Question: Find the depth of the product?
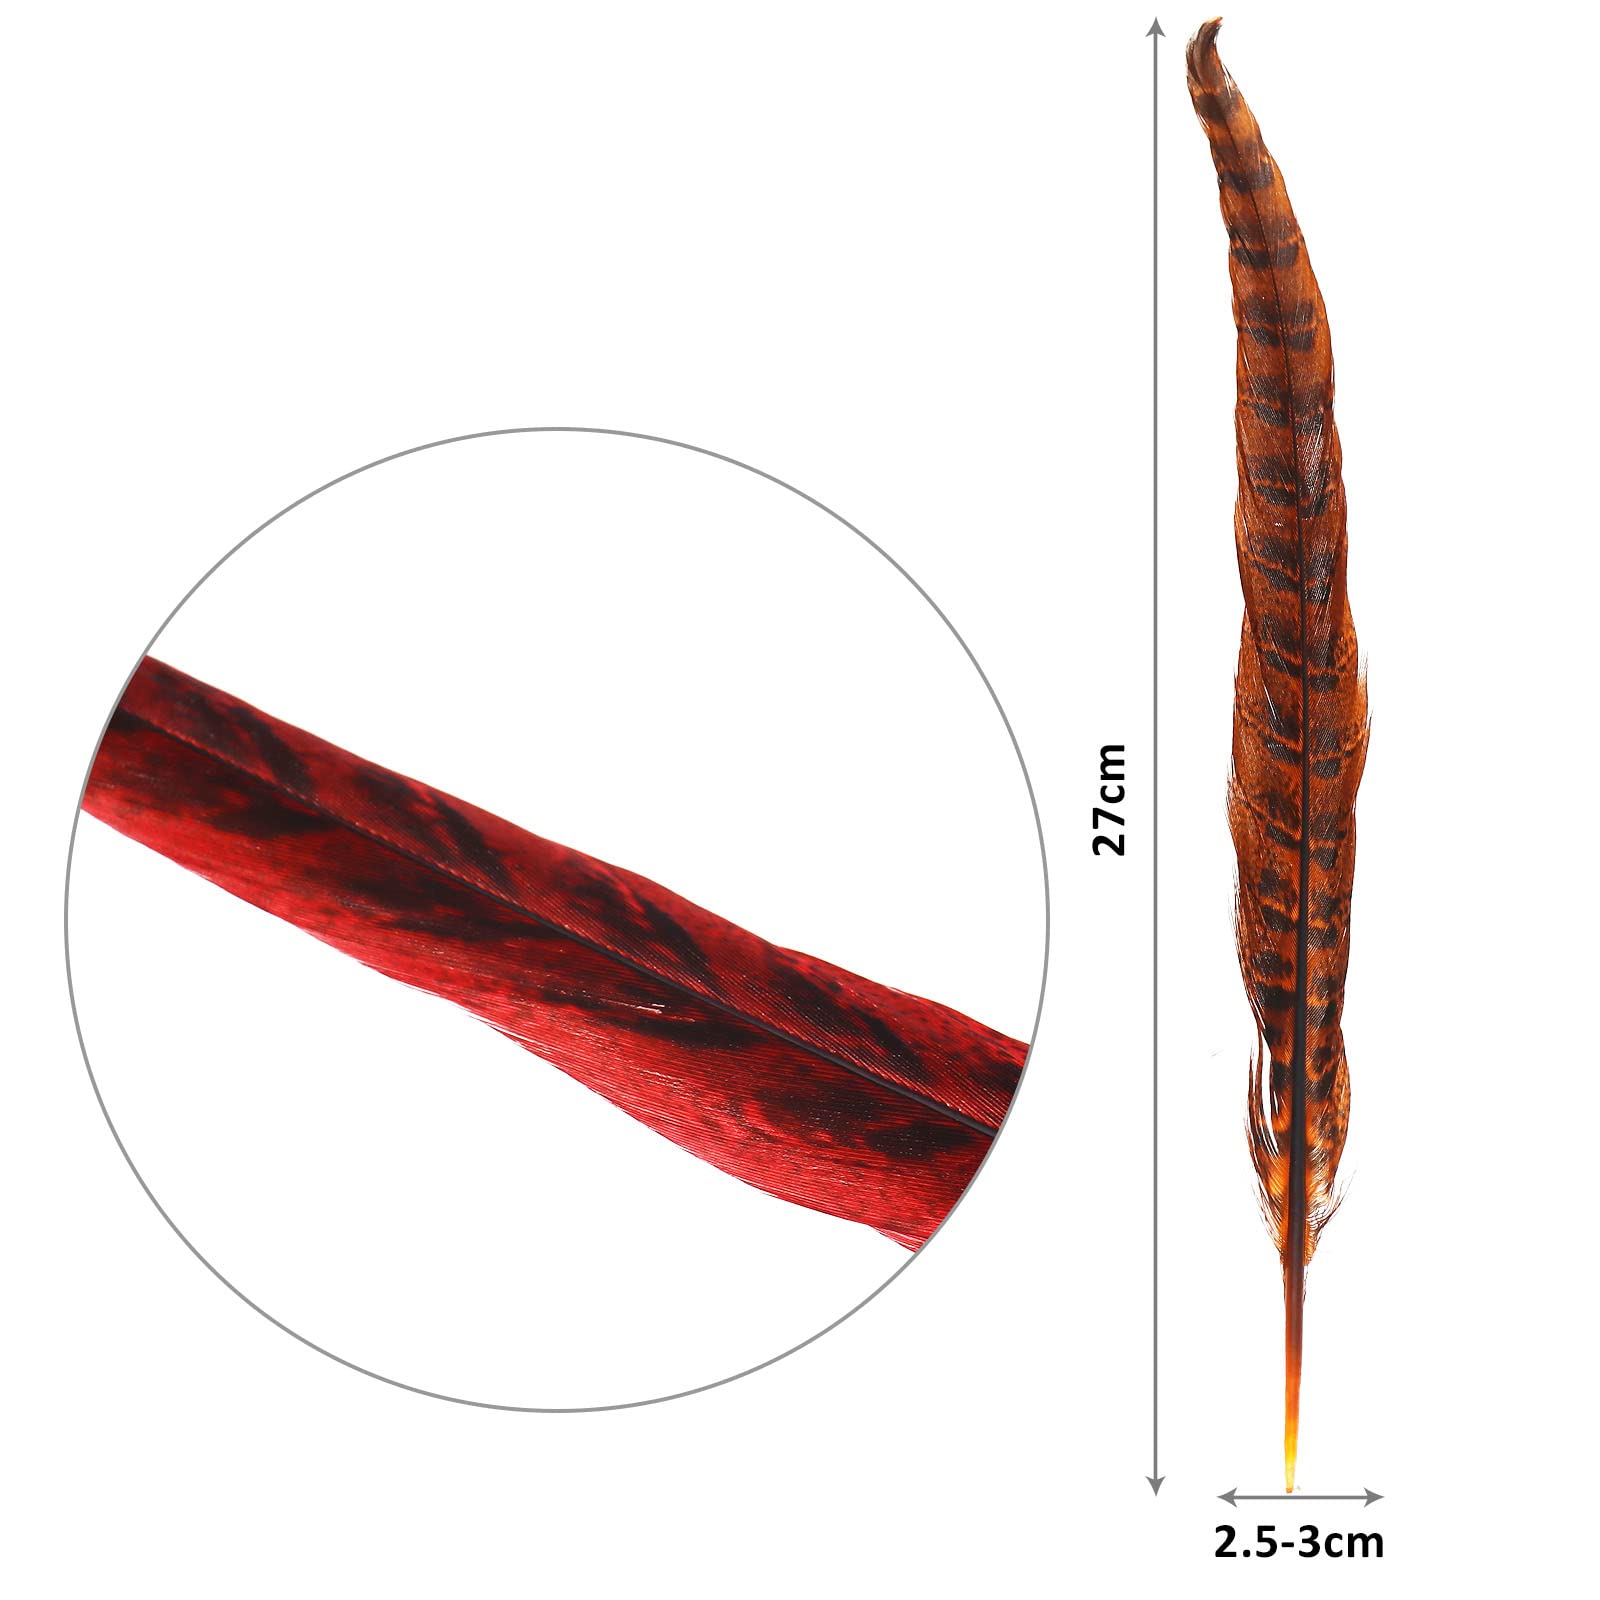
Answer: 27.0 centimetre